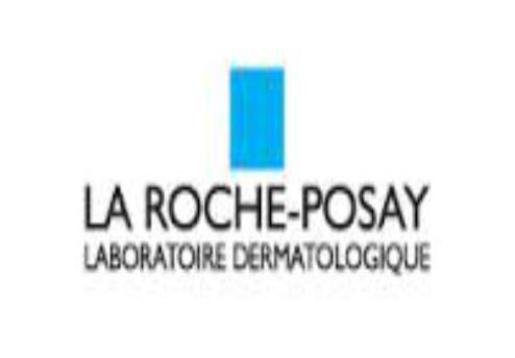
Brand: la roche-posay
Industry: Necessities